Japanese tea ceremony

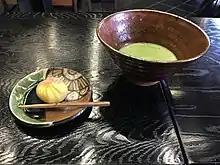
A small sweet served on an Oribe ware plate, next to an Ido ware filled with green

Calligraphy, mainly in the form of hanging scrolls, plays a central role in tea. Scrolls, often written by famous calligraphers or Buddhist monks, are hung in the (scroll alcove) of the tea room. They are selected for their appropriateness for the occasion, including the season and the theme of the particular get-together. Calligraphic scrolls may feature well-known sayings, particularly those associated with Buddhism, poems, descriptions of famous places, or words or phrases associated with tea.